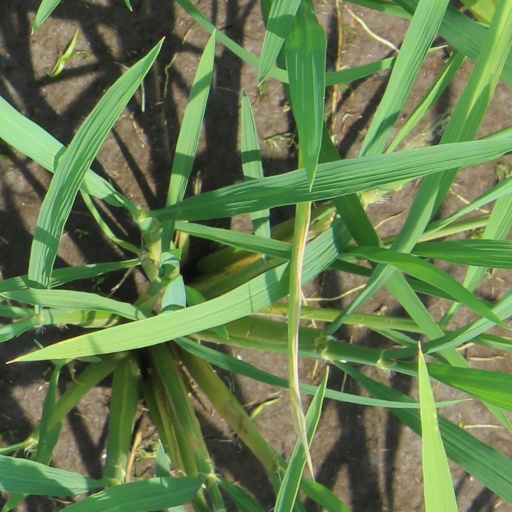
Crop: rice